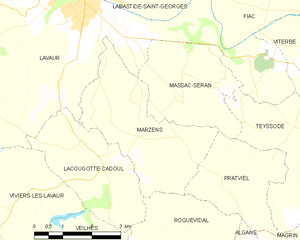
Carte des communes françaises Marzens